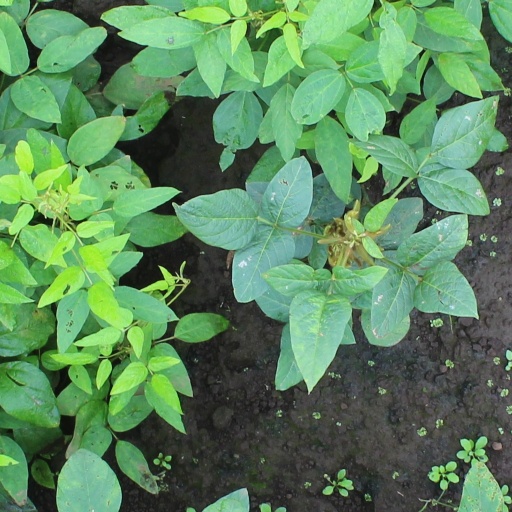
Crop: soybean